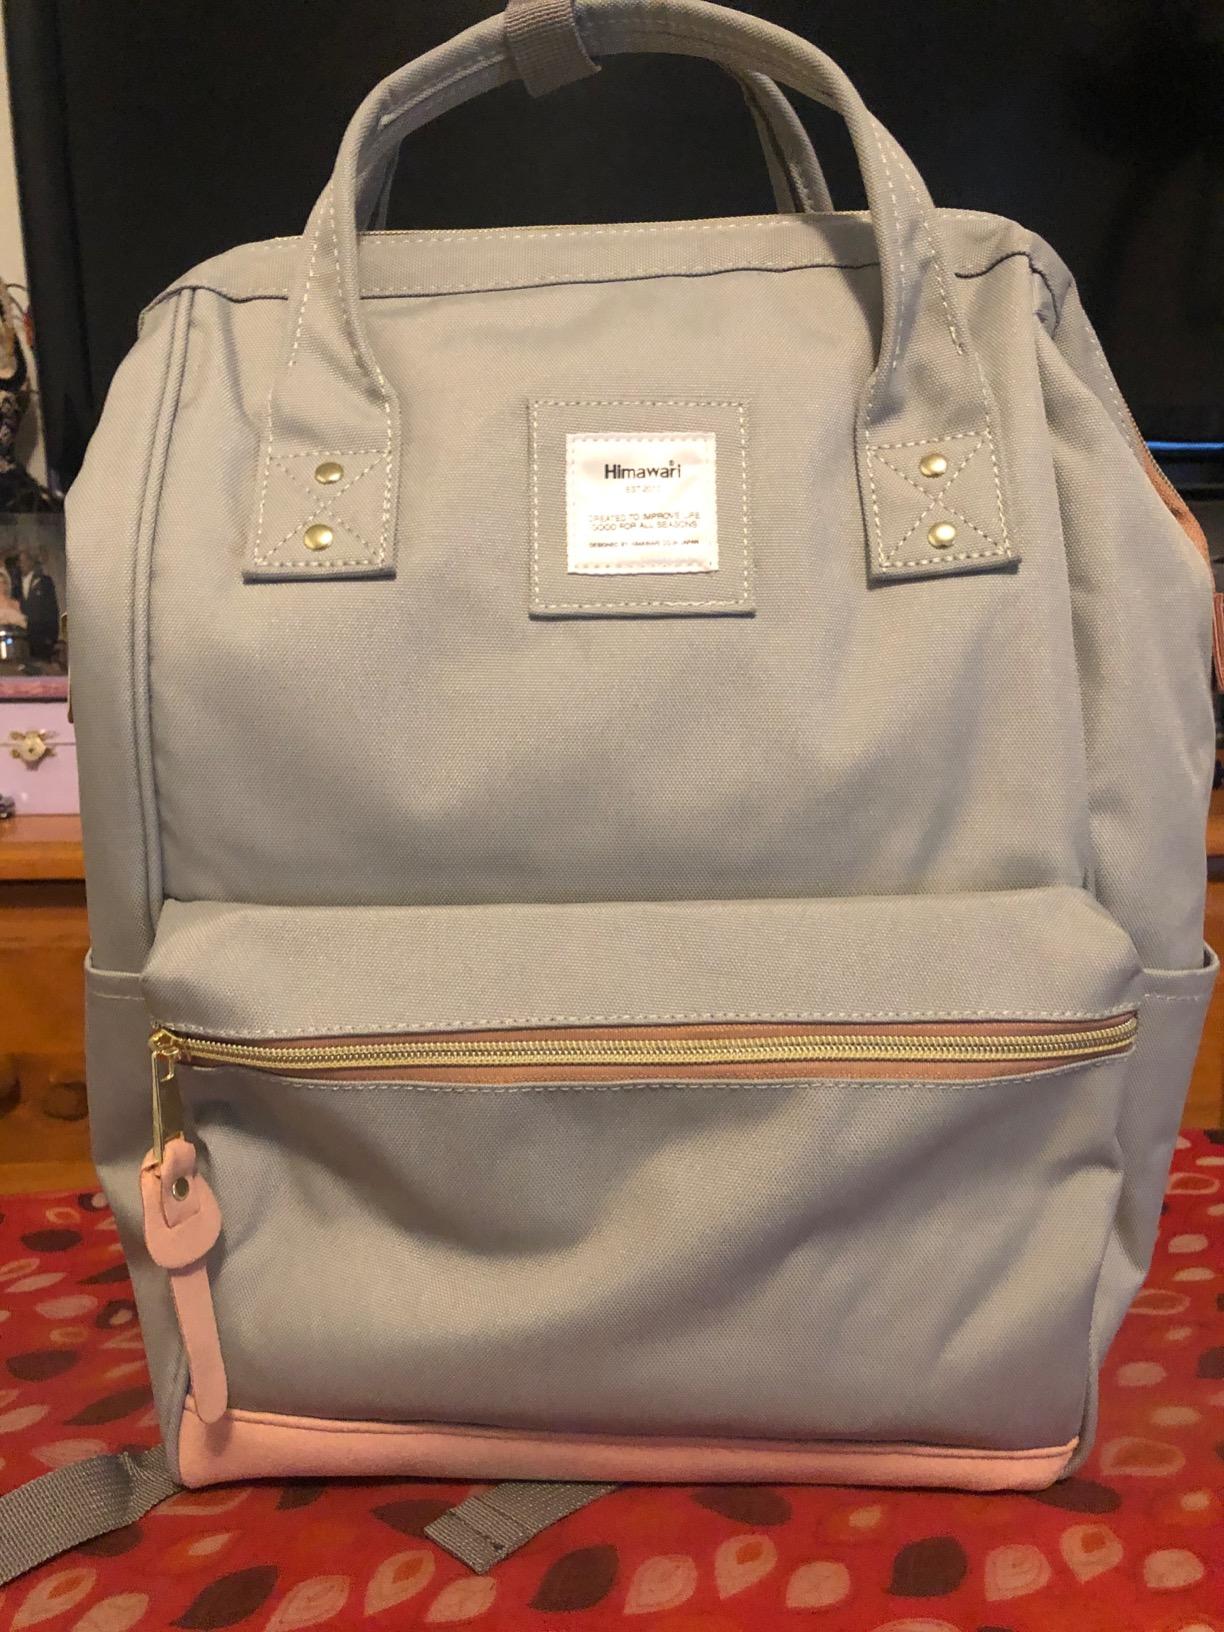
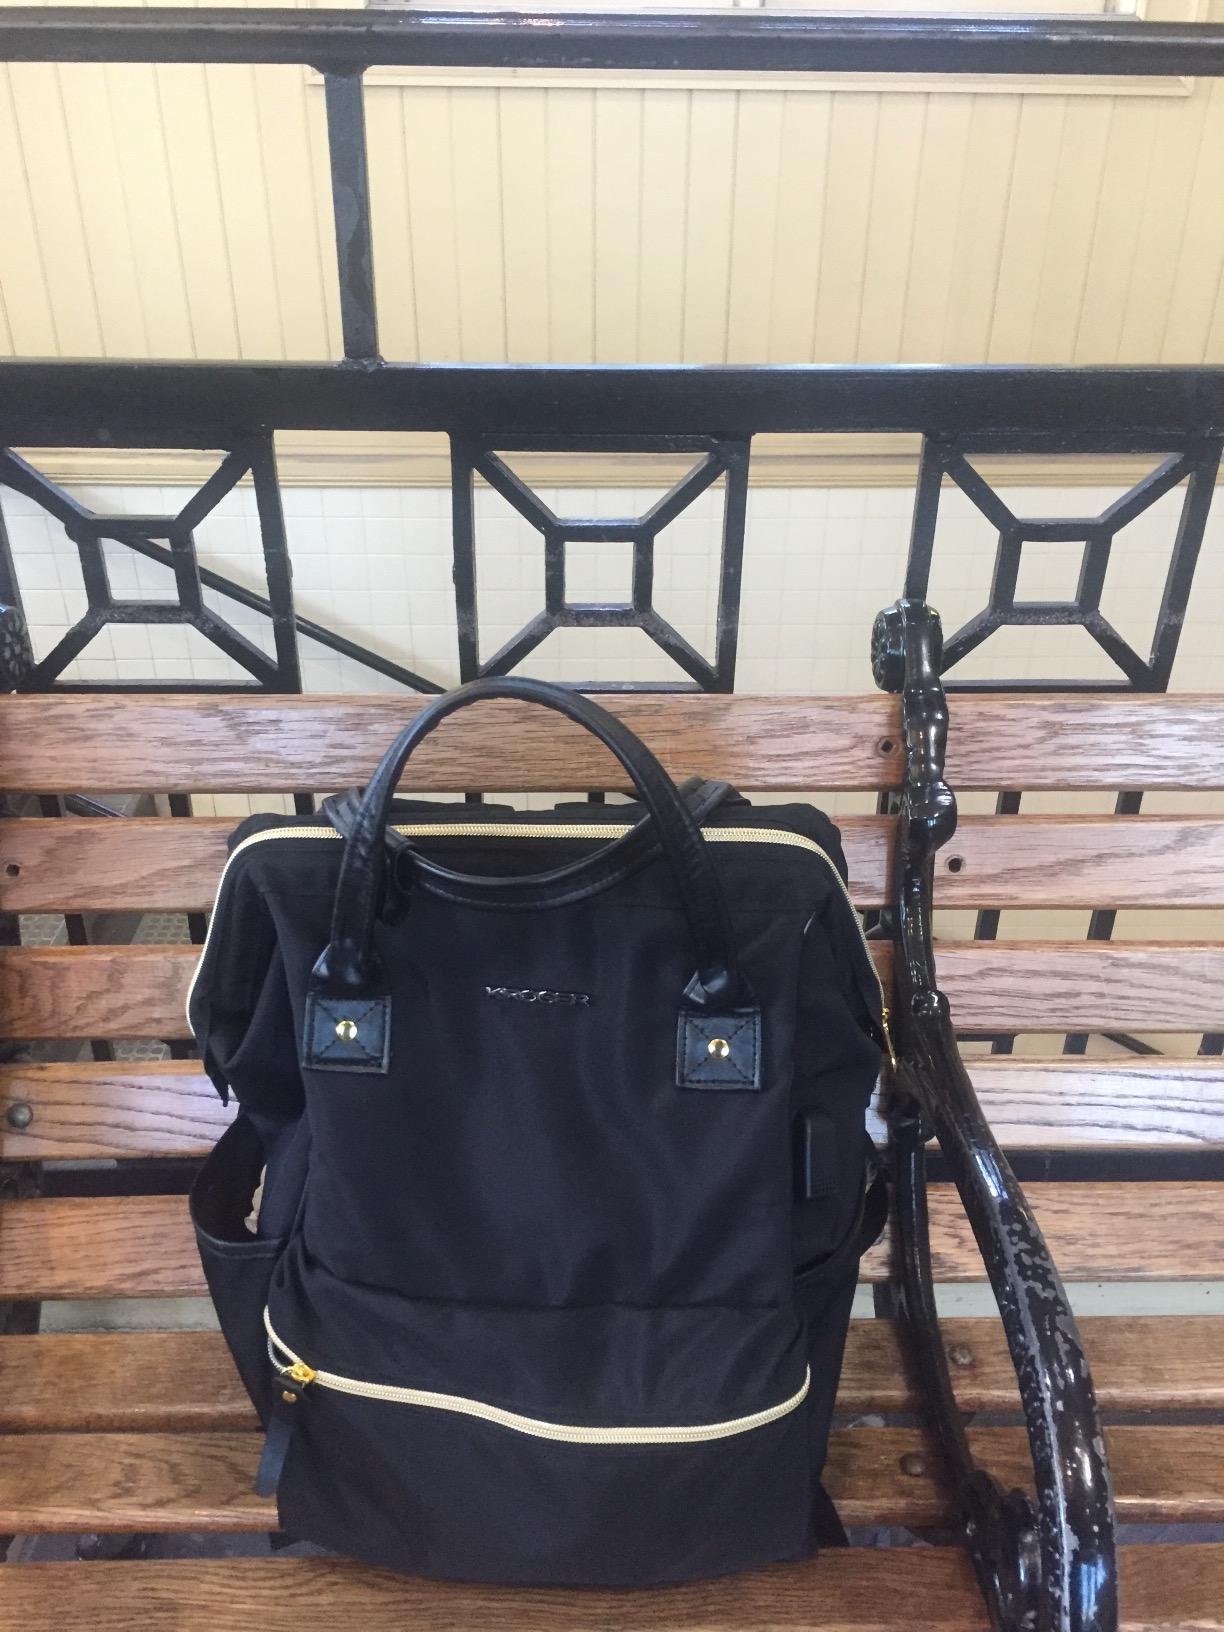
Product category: bag
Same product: no